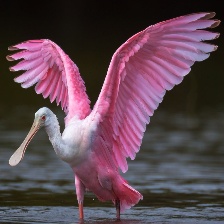
Species: ROSEATE SPOONBILL
Scientific name: PLATALEA AJAJA
ImageNet parent category: spoonbill